LIO (SCSI target)

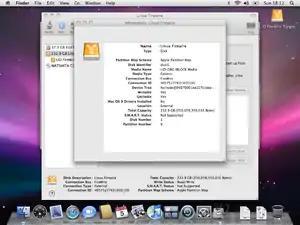
LIO Firewire Target for Mac OS X

The FireWire SBP-2 fabric module enables Linux to export local storage devices via IEEE 1394, so that other systems can mount them as an ordinary IEEE 1394 storage device.